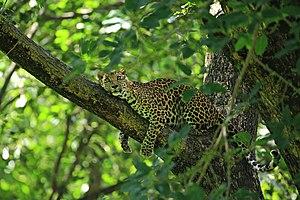
Le Léopard ou Panthère est une espèce de félins de la sous-famille des panthérinés. Ce félin présente un pelage fauve tacheté de rosettes ; une forme mélanique existe également. Excellent grimpeur et sauteur, le léopard a la particularité de hisser ses proies à la fourche d'un arbre pour les mettre hors de portée des autres prédateurs.